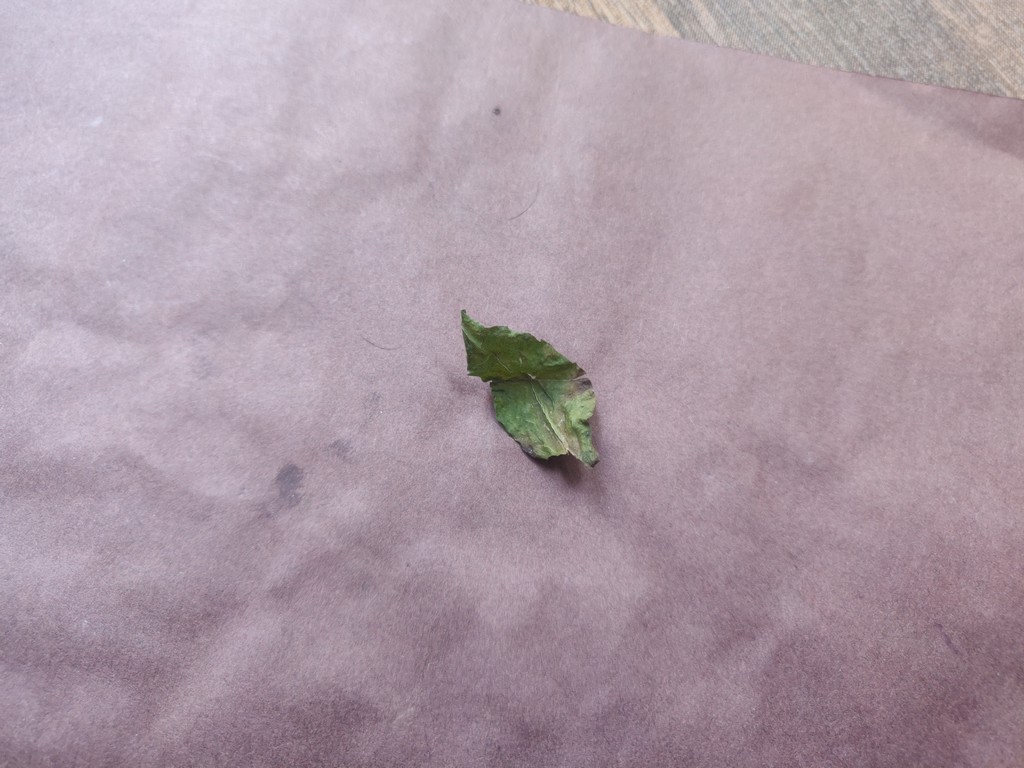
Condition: Dried
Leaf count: single
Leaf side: unknown